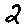
Label: 2